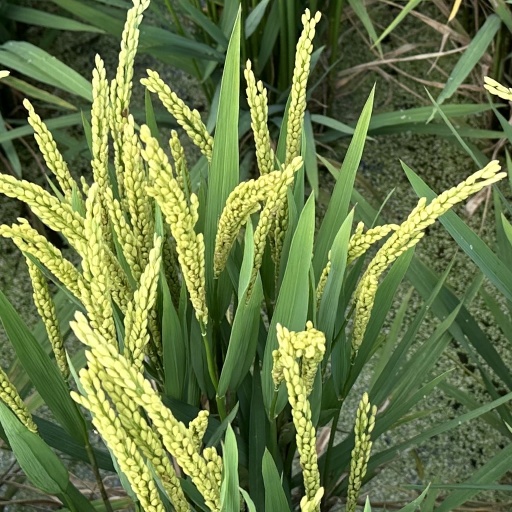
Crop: rice